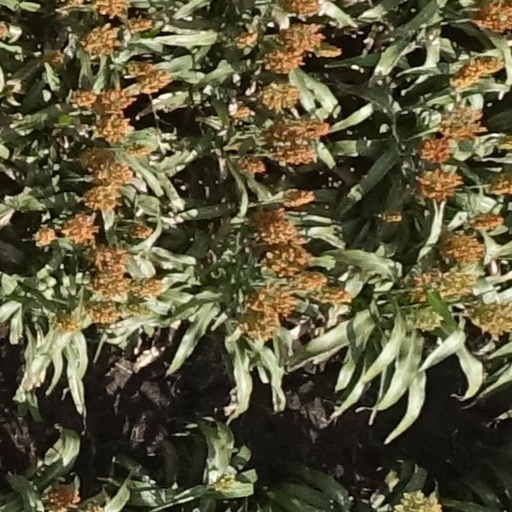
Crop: sorghum